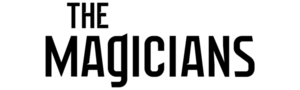
Cet article présente les épisodes de la troisième saison de la série télévisée américaine The Magicians.
Cet article présente les épisodes de la première saison de la série télévisée The Magicians.
The Magicians, ou Les Magiciens au Québec, est une série télévisée de fantasy américaine en 65 épisodes de 42 minutes créée par Sera Gamble et John McNamara, diffusée entre le 16 décembre 2015 et le 1ᵉʳ avril 2020 sur Syfy et en simultané sur Showcase au Canada. Elle est basée sur le roman Les Magiciens de Lev Grossman.